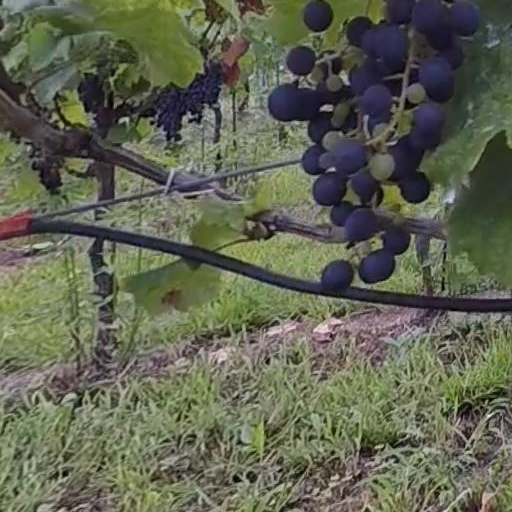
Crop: grape